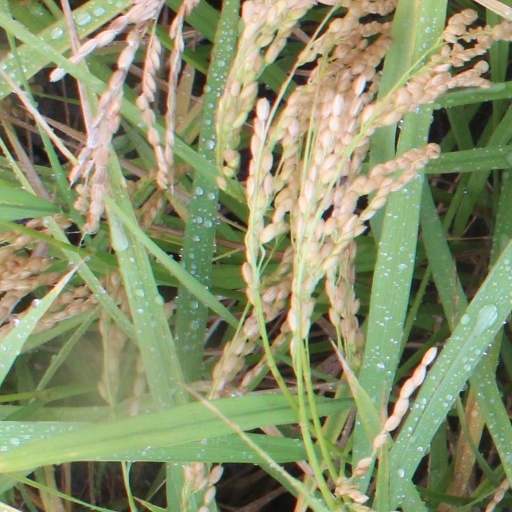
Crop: rice